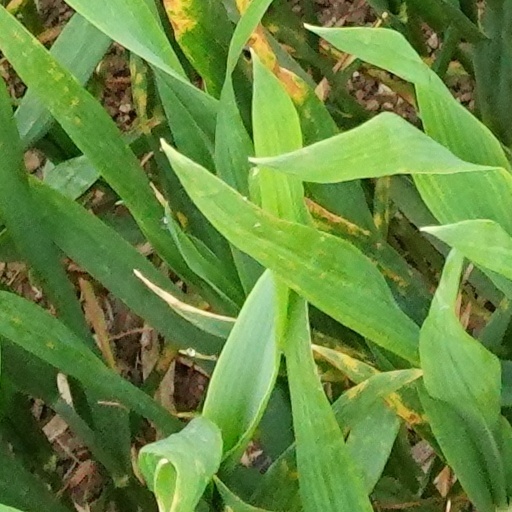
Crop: wheat